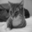
Label: cat